European integration

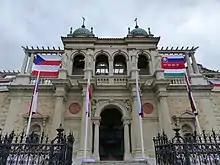
Flags of Visegrád Group countries

The Visegrád Group is a Central-European alliance for cooperation and European integration, based on an ancient strategic alliance of core Central European countries. The Group originated in a summit meeting of Czechoslovakia, Hungary and Poland held in the Hungarian castle town of Visegrád on 15 February 1991. The Czech Republic and Slovakia became members after the dissolution of Czechoslovakia in 1993.